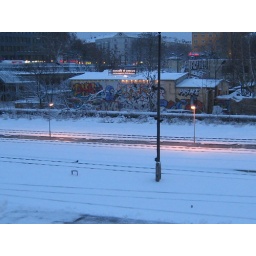
Neat building by the train station